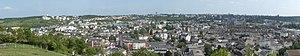
Panorama d'Evreux
Evreux est une commune française, préfecture du département de l’Eure en Normandie, arrosée par l'Iton. Antique siège épiscopal, capitale du comté d'Évreux, pairie et duché-pairie, confié notamment aux ducs de Bouillon, sa proximité avec Paris en a toujours fait un site stratégique. La ville donna son nom à une branche capétienne ayant régné en Navarre espagnole : les Évreux-Navarre.